Fencepost limestone

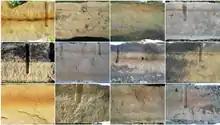
Collage of Fencepost coloration

It was normal to lay the Fencepost limestone with its bedding plane horizontal; so, fossils can only be seen in thin cross section in the walls of almost all buildings built with Fencepost limestone. However, when laid in this stretcher fashion, the characteristic red-orange or brown lines are displayed. Many buildings have the limestone left with quarry face, many showing the holes drilled for splitting. Some buildings may have hammered finish, others pitched. The Ellis County courthouse is a large example of sawed, stretcher course Fencepost limestone. It is uncommon to see this stone set in walls in vertical "shiner" orientation, but such an orientation can show off the fossil content. An example of this is the built in 1949; here the Fencepost limestone was cut into slabs and set vertically; and its index fossil, "Collignoniceras woollgari", is displayed in well-preserved cross sections in a few places.